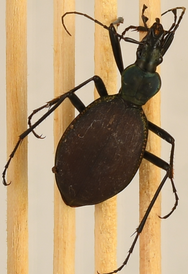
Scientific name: Scaphinotus angusticollis
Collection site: Abby Road NEON (ABBY), plot ABBY_006